Négrette

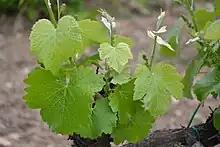

Négrette is a dark red wine grape grown primarily in South West France in the region between Albi and Toulouse.